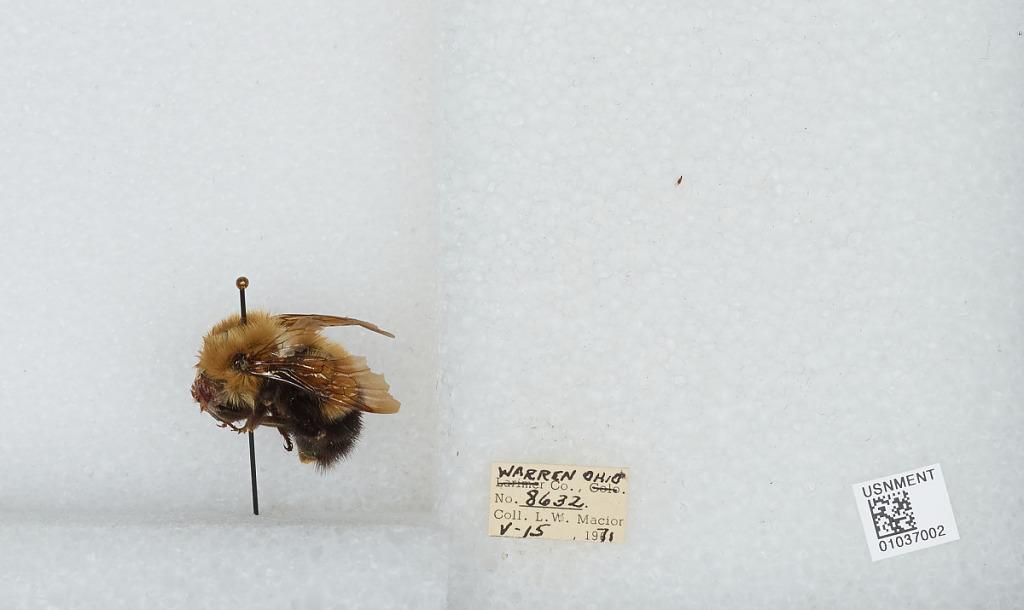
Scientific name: Bombus (Pyrobombus) perplexus Cresson
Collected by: L. Macior
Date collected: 1971-5-15
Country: United States
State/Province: Ohio
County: Warren
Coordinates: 39.4242, -84.1856